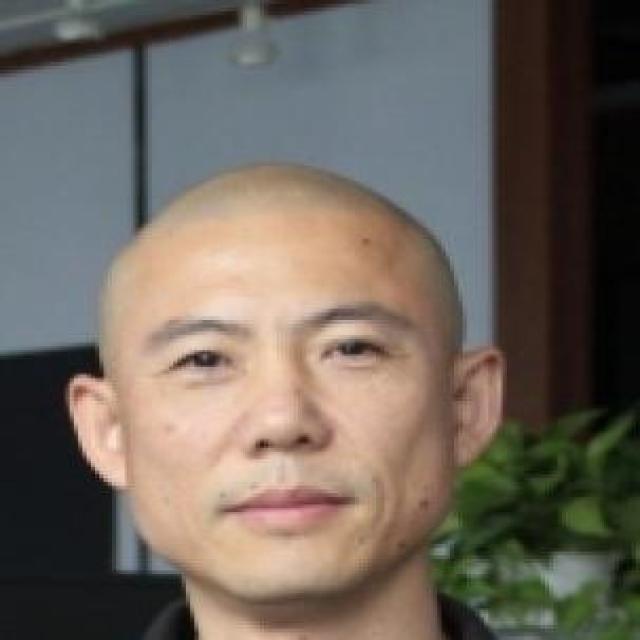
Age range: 45-64